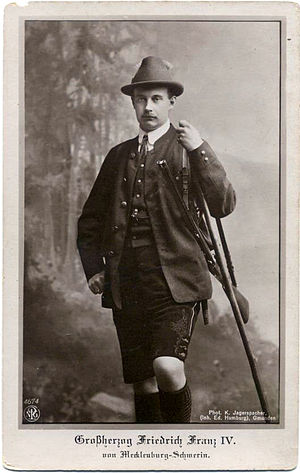
Frederik Frans 4. af Mecklenburg-Schwerin / Biografi / Regeringstid
Frederik Frans 4. som jæger i 1904.
Frederik Frans 4. var den sidste storhertug af Mecklenburg-Schwerin. Han regerede fra 10. april 1897 til sin abdikation 14. november 1918.